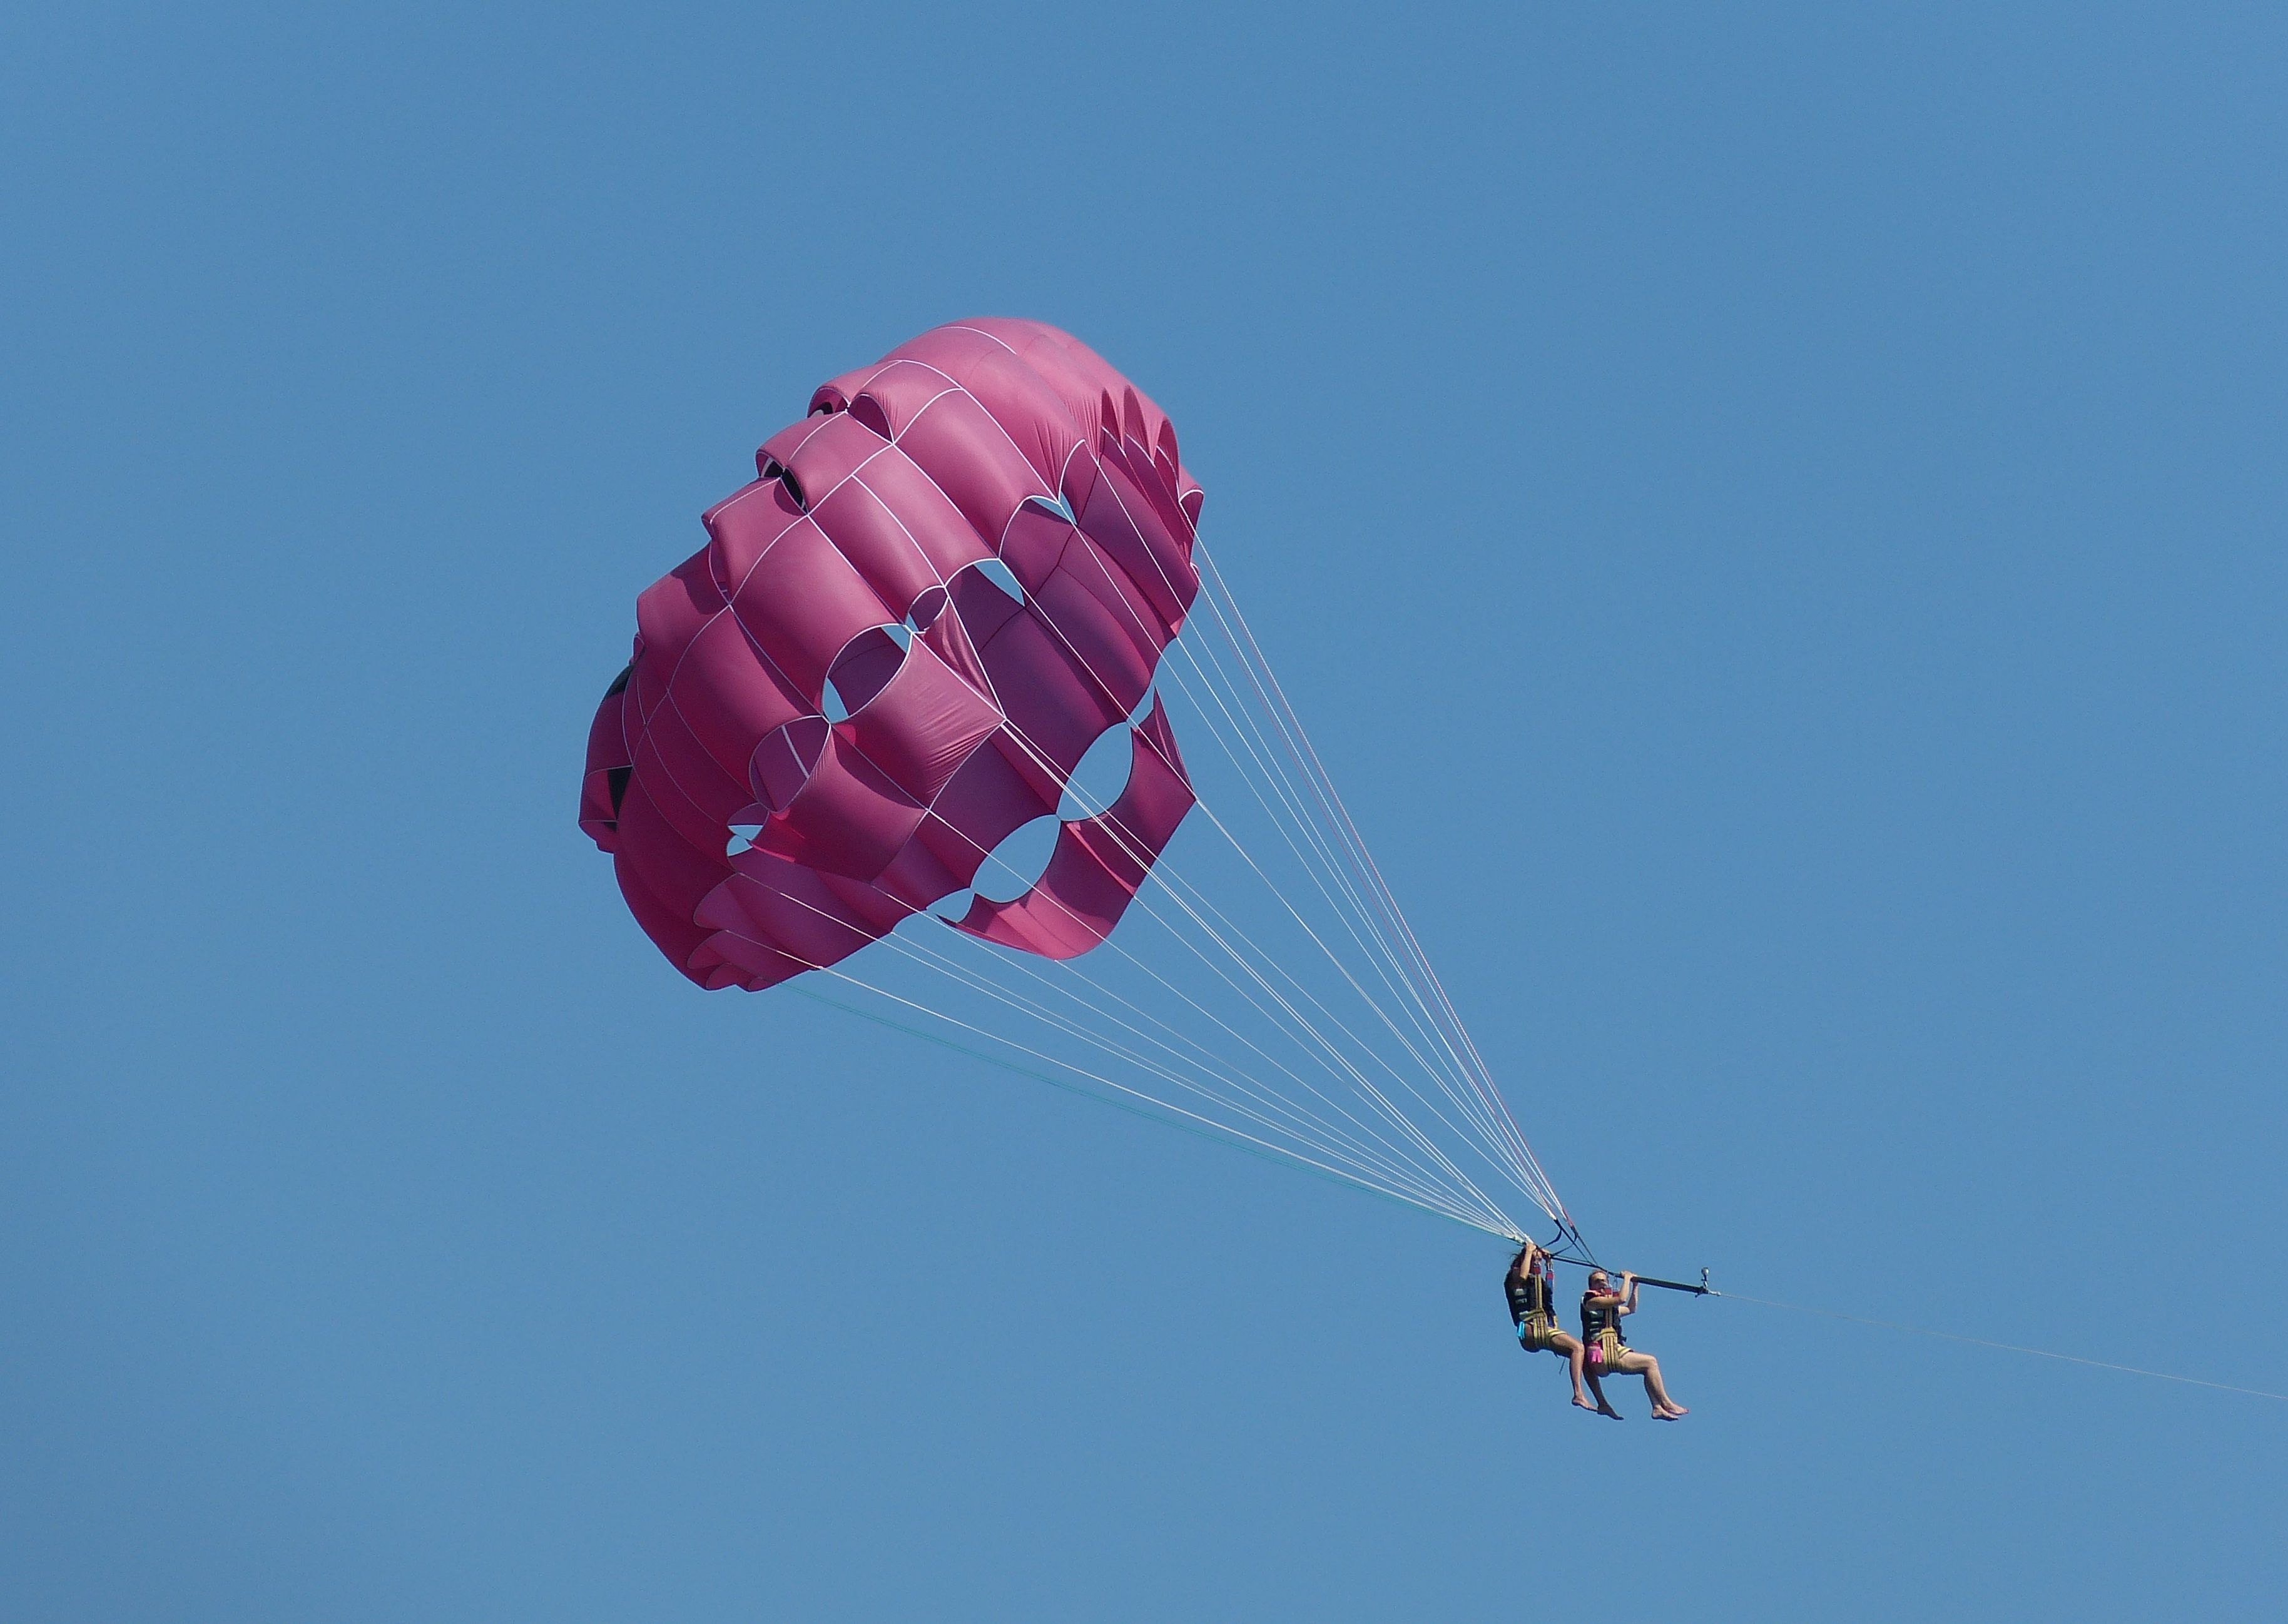
screen, wing, sky, sport, fly, sailing, holiday, blue, float, extreme sport, toy, parachute, paragliding, paraglider, sports, parasailing, montenegro, parachuting, airy, air sports, atmosphere of earth, windsports, powered paragliding